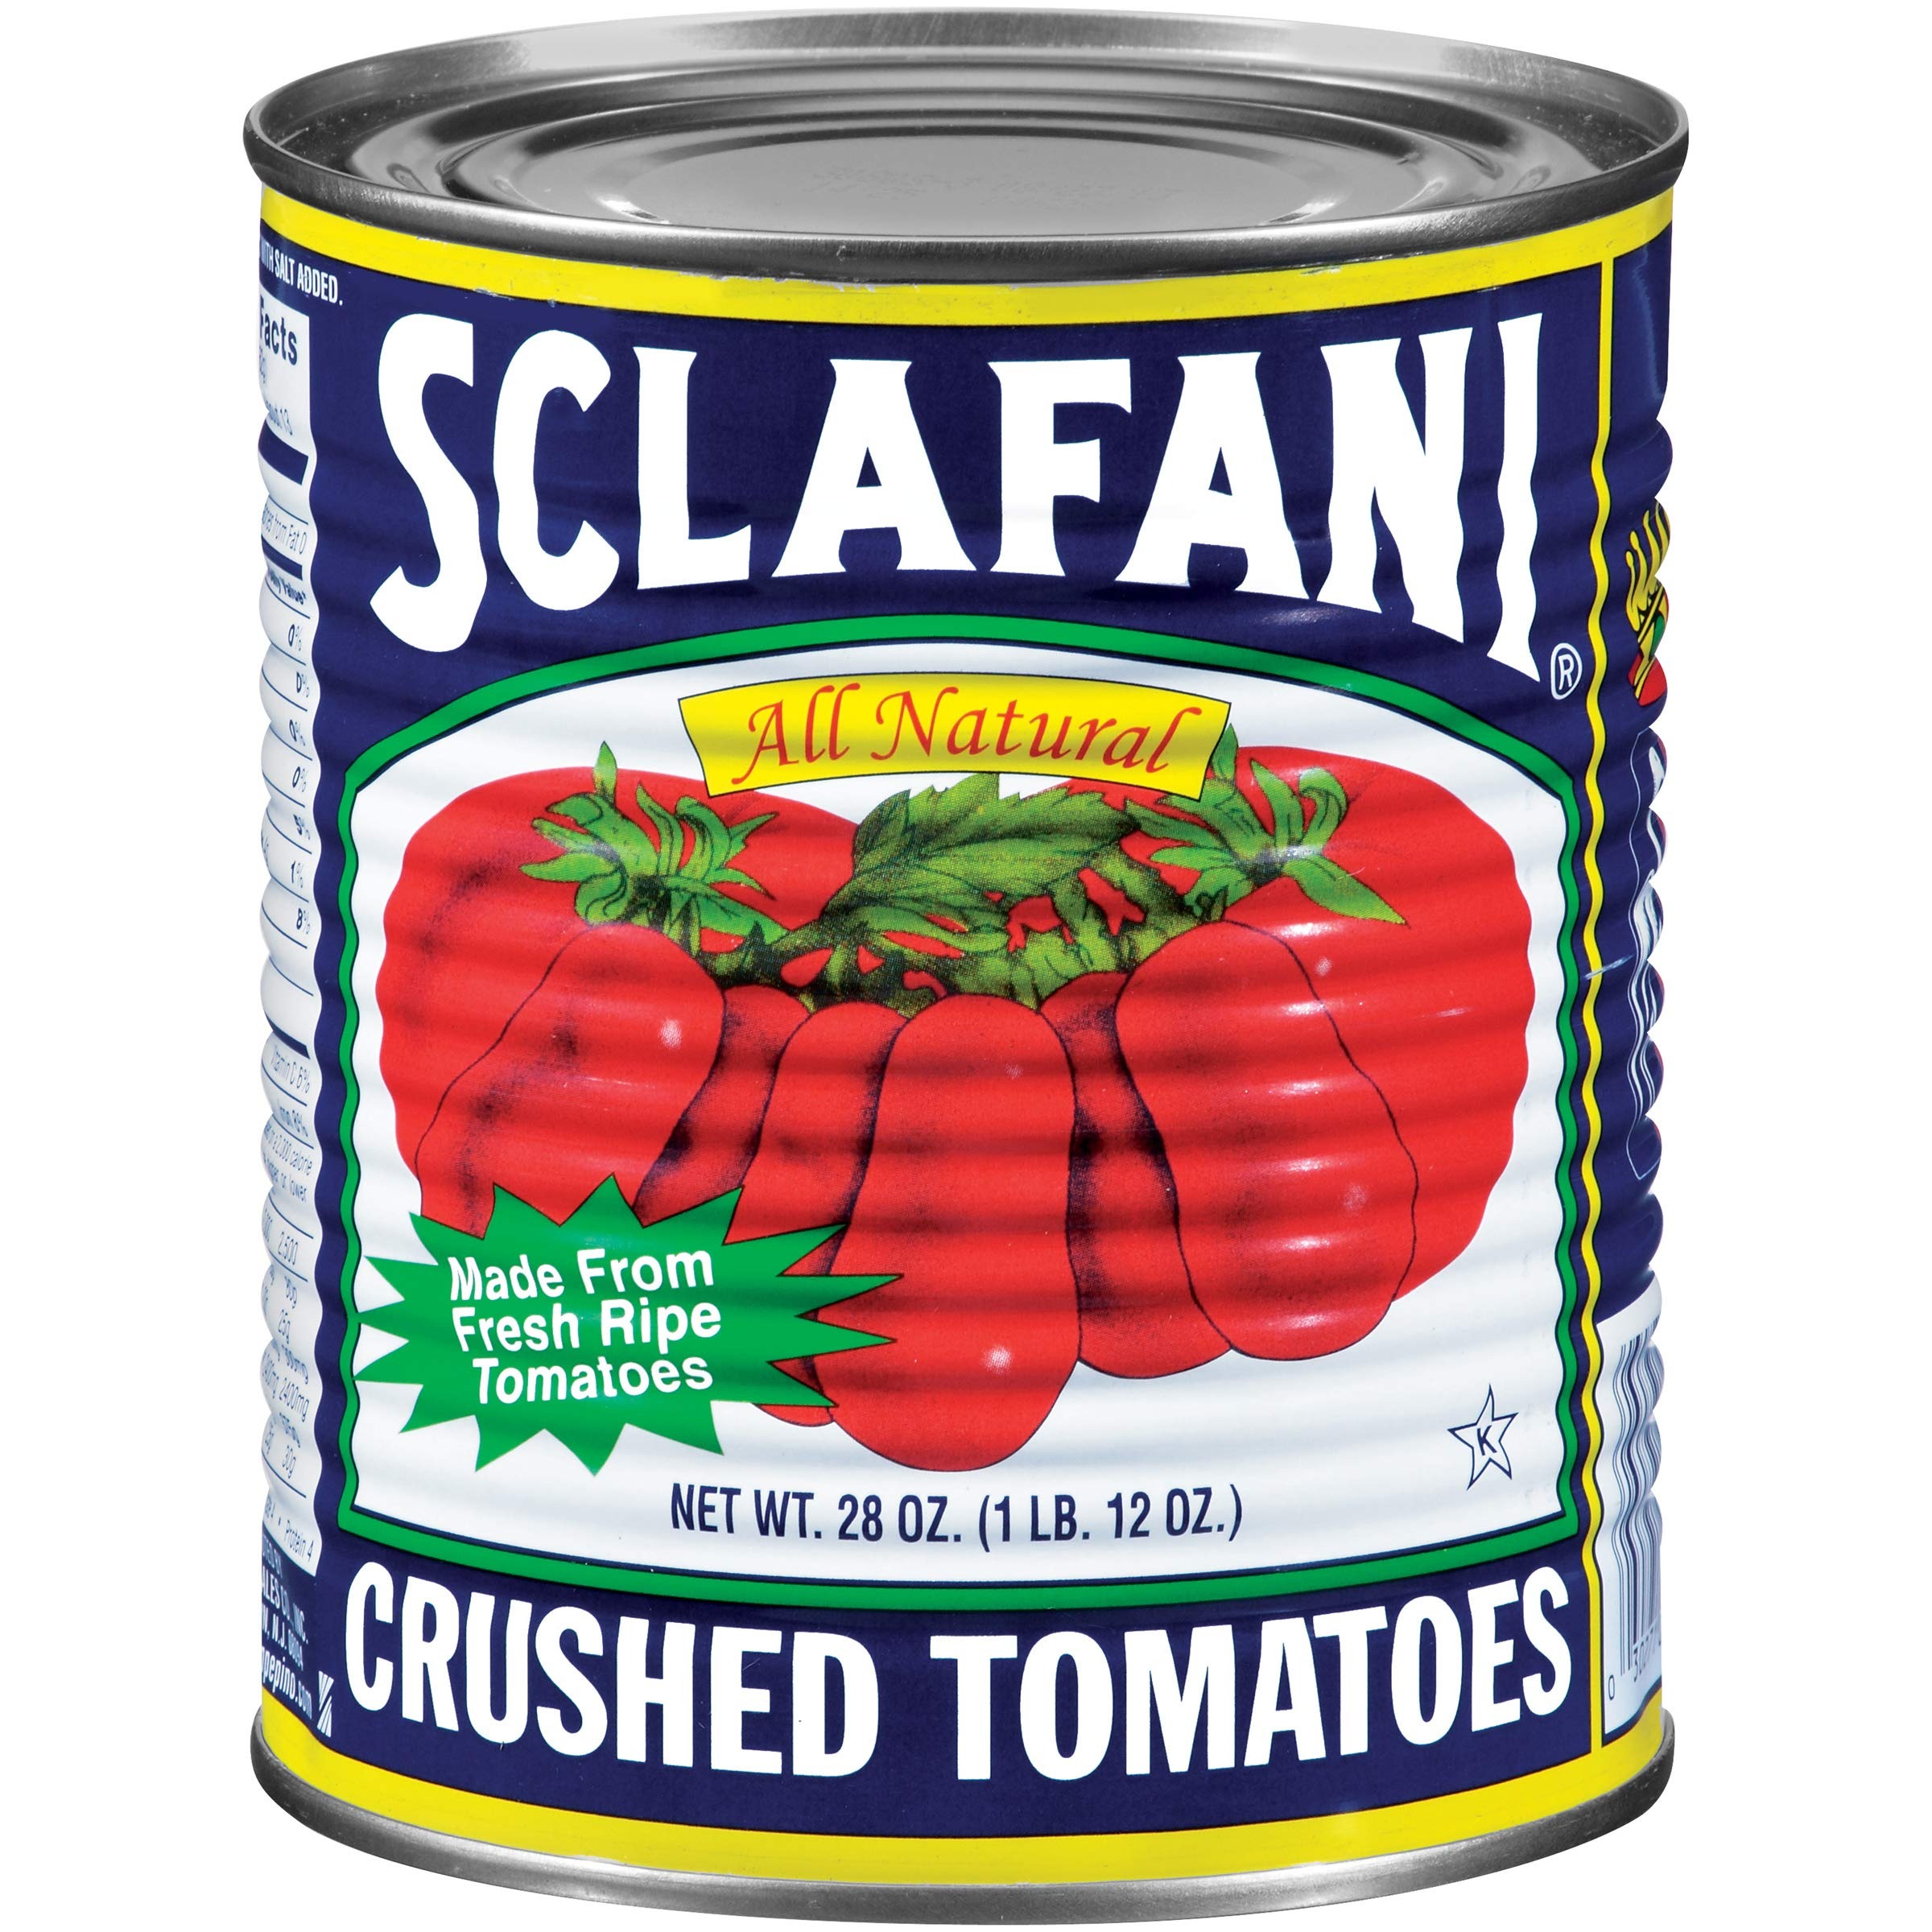
Item Name: Sclafani Crushed Tomatoes, 28 Ounce (Pack of 12)
Bullet Point 1: A great complement to your homemade tomato sauce
Bullet Point 2: Made from fresh, vine ripened tomatoes
Bullet Point 3: Delicious, red tomatoes with a pinch of salt
Bullet Point 4: The perfect texture
Bullet Point 5: Flavorful taste and aroma in every can
Value: 336.0
Unit: Ounce

Price: 5.83